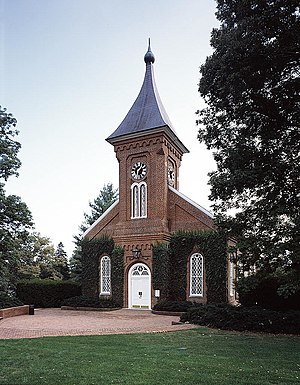
Lexington (Virginia) / Galleri
Lexington er administrativt centrum i det amerikanske county Rockbridge County i Virginia i det østlige USA. Byen ligger ca. 75 km nord for Roanoke i Shenandoah Valley og omkring 90 km fra grænsen til West Virginia ved White Sulphur Springs ad Interstate Highway 64. I byen ligger to større uddannelsesinstitutioner, Washington and Lee University og Virginia Military Institute. Byen har 7.170 indbyggere.